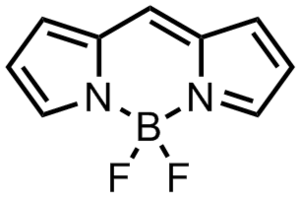
BODIPY, abréviation de bore-dipyrrométhene, est une famille de colorants qui absorbent fortement dans l'UV-visible et qui ont la propriété d'émettre une fluorescence étroite avec un rendement quantique important. Ils dérivent tous du 4,4-difluoro-4-bora-3a, 4a-diaza-s-indacène.